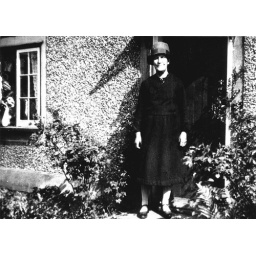
taken at 160 High Road, Cotton End, Bedford circa early 1920s. Hilda Barber face in window